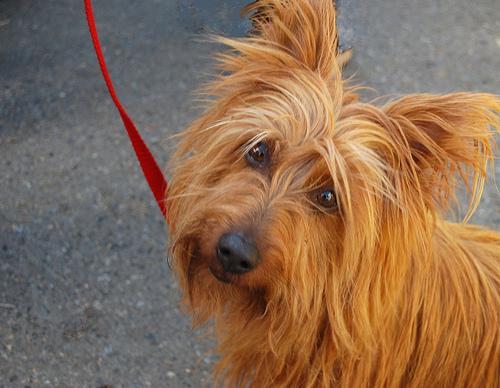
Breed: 202-n000020-Australian_terrier